Walter Branscombe

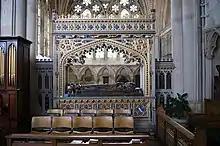
Monument with effigy of Walter Branscombe, Exeter Cathedral. The effigy is contemporary with the bishop, but the chest-tomb and canopy were added in the 15th century to match the monument of Bishop Edmund Stafford (1344–1419) on the opposite side of the Lady Chapel

Walter Branscombe (–1280) was Bishop of Exeter from 1258 to 1280.